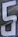
Number: 5